Vevelstad Municipality

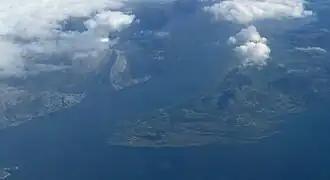
View of the Velfjorden, Vevelstad is on the left side of the fjord.

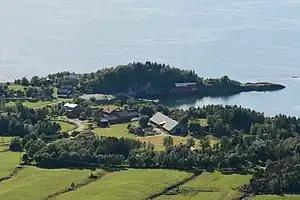
View of the village of Stokka.

The municipality of Vevelstad was established on 1 July 1916 when it was separated from Tjøtta Municipality. Initially, the municipality had 1,097 residents. On 1 July 1920, the Giskå farm area (population: 10) was transferred from Tjøtta Municipality to Vevelstad Municipality. The borders have not changed since that time.